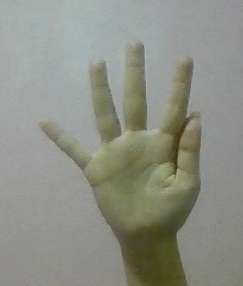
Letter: sheen